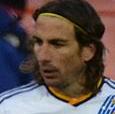
Age: 33